Rettai Jadai Vayasu

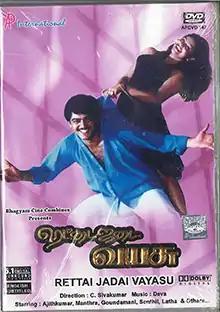
DVD cover

Rettai Jadai Vayasu is a 1997 Indian Tamil-language romantic comedy film directed by C. Sivakumar starring Ajith Kumar and Manthra, while Goundamani, Senthil, and Ponvannan play supporting roles. The film's music is composed by Deva with cinematography by A. Karthik Raja and editing by K. Mohan. The film was released on 12 December 1997 and was a box office failure.